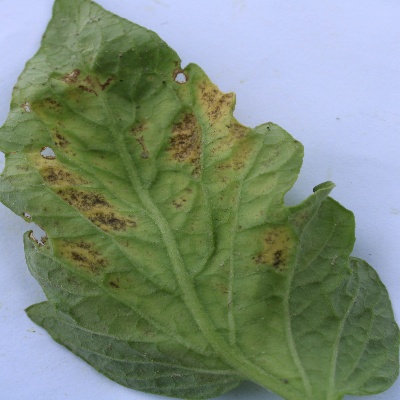
Crop: Tomato
Condition: septoria leaf spot